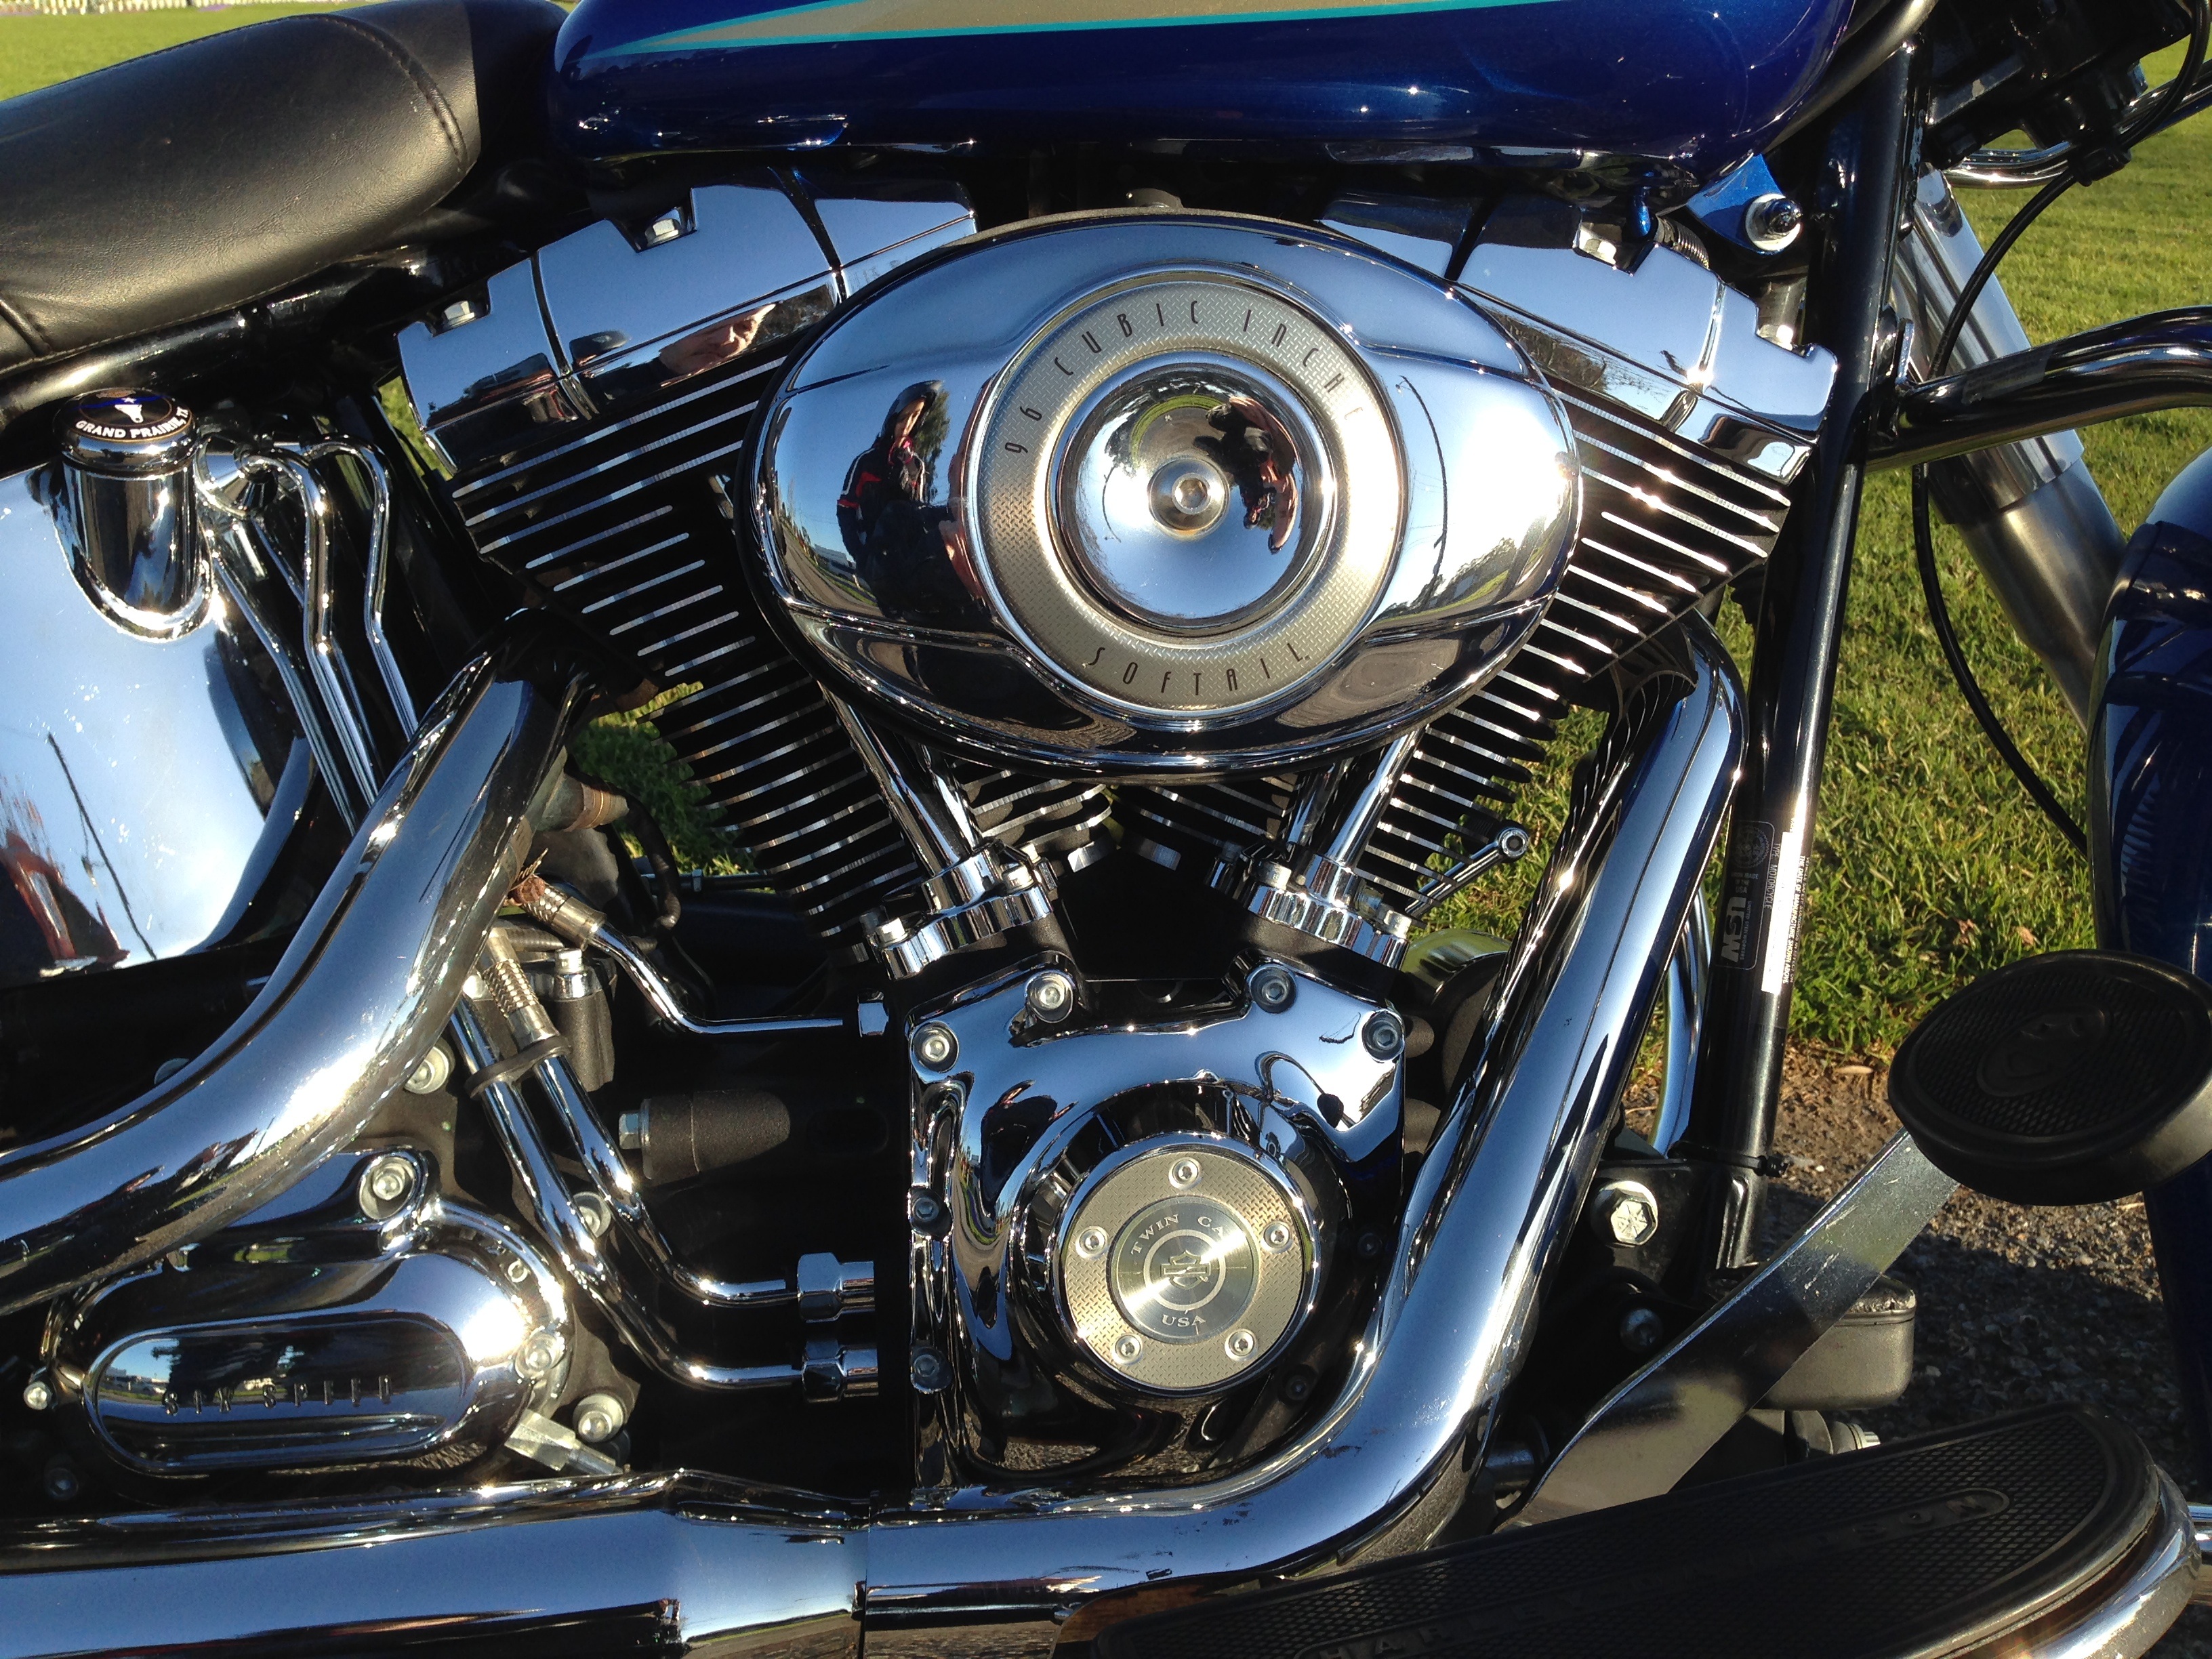
car, wheel, reflection, vehicle, motorcycle, metal, motorbike, motor vehicle, davidson, chrome, engine, motor, chopper, shiny, harley davidson, harley, cruiser, land vehicle, automobile make, automotive exterior, harley davidson motor